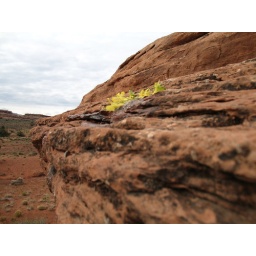
bye bye Gila flowers, rest in peace on this red Utah rock